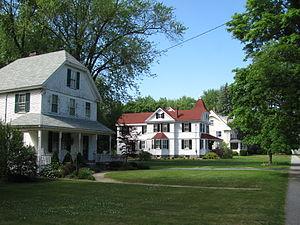
Wilmington est une ville américaine du comté de Middlesex. Autrefois célèbre pour ses champs de houblon, c'est aujourd'hui une petite ville résidentielle du nord de l’État.